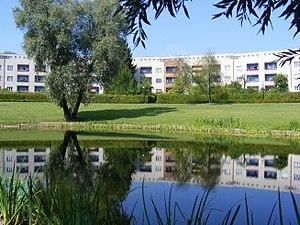
Bruno Taut, Hufeisensieddlung, Britz, Berlin
L'Architecture moderne ou Mouvement moderne naît du passage progressif de la campagne à la ville dans un contexte de changements techniques, sociaux et culturels liés à la révolution industrielle. Les conséquences se font sentir dans la construction et l'urbanisme entre la fin du XVIIIᵉ siècle et le début du XIXᵉ siècle et plus précisément dans l'après guerre après Waterloo. Puis une ligne cohérente de pensée se produit pour la première fois en Angleterre avec William Morris en 1860 mais le point crucial du processus qui met la théorie et la pratique face à la réalité est atteint par Walter Gropius en 1919 quand il ouvre le Bauhaus de Weimar. C'est à ce moment que l'on peut parler au sens strict du terme de mouvement moderne.